NU 107

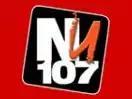

NU 107 launched on October 31, 1987, as one of two FM stations playing new wave and punk (alongside Power 105 BM FM). It adopted the format of WXB 102 and stood apart from Boss Radio DZRJ 100.3, which played classic rock. Founded by banker Atom Henares, the station aired new wave for six weeks on 107.5 MHz before branding itself “The Home of New Rock.” Its phone rang for three hours nonstop after its tagline aired. Following a government mandate to promote Original Pilipino Music, NU 107 introduced the listener-driven program “In the Raw” and later launched the NU Rock Awards featuring iconic Filipino rock musicians. The station operated from the Solidbank Building (now PSBank Center) in Makati, with Mike Pedero and Cris Hermosisima joining Henares in leadership roles.